Biddaddaba, Queensland

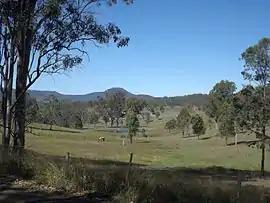
Paddocks along Beaudesert Nerang Road, 2014

Biddaddaba is a rural locality in the Scenic Rim Region, Queensland, Australia. In the , Biddaddaba had a population of 171 people.